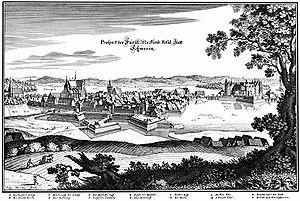
Schwerin est une ville-arrondissement d'Allemagne, capitale du Land de Mecklembourg-Poméranie-Occidentale. Avec 95 818 habitants, elle est derrière Rostock la deuxième ville de la région. C’est la seule capitale régionale à compter moins de 100 000 habitants ce qui en fait la plus petite d’Allemagne.